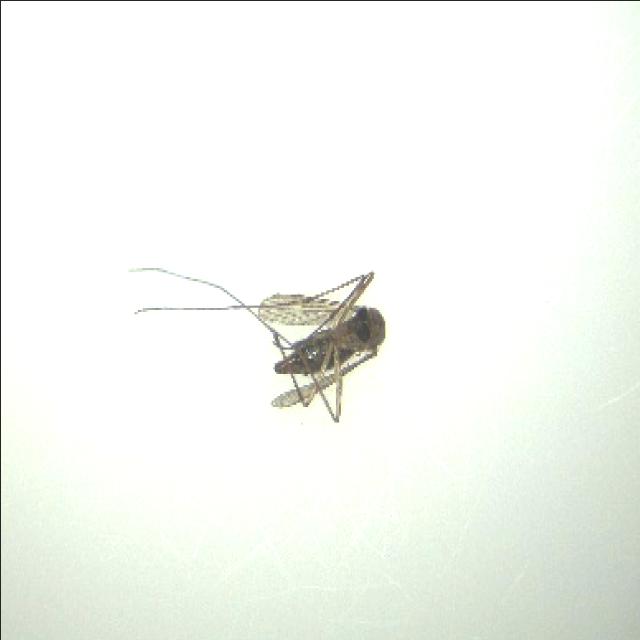
Species: culex_tritaeniorhynchus